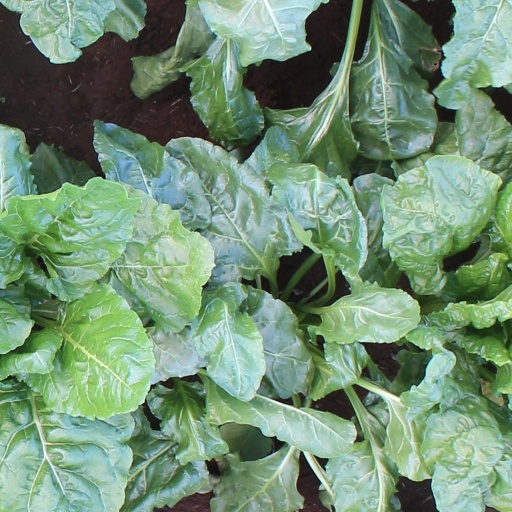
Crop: sugar beet